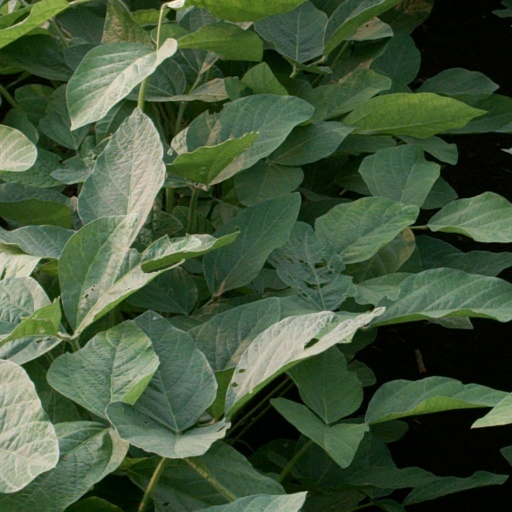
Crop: soybean